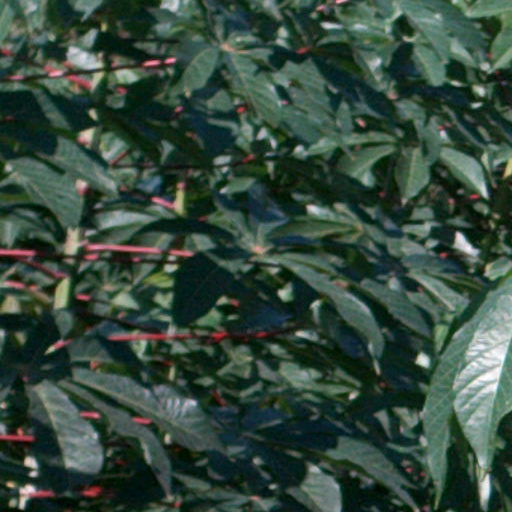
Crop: cassava